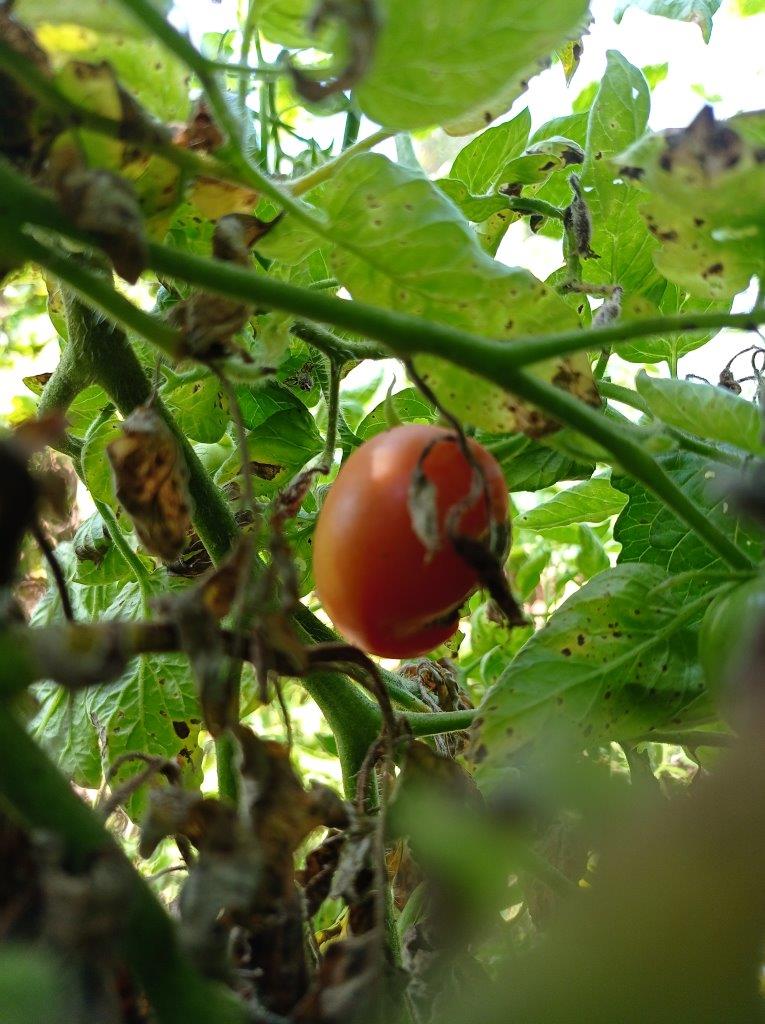
Maturity: Mature